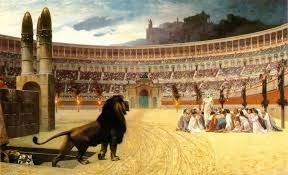
Landmark: Roman Colosseum